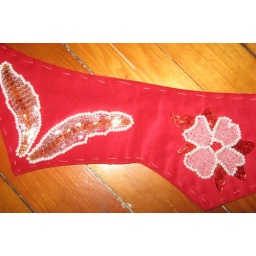
Latest progress on the garter belt -- the flowers are filled in with pink beads at last!